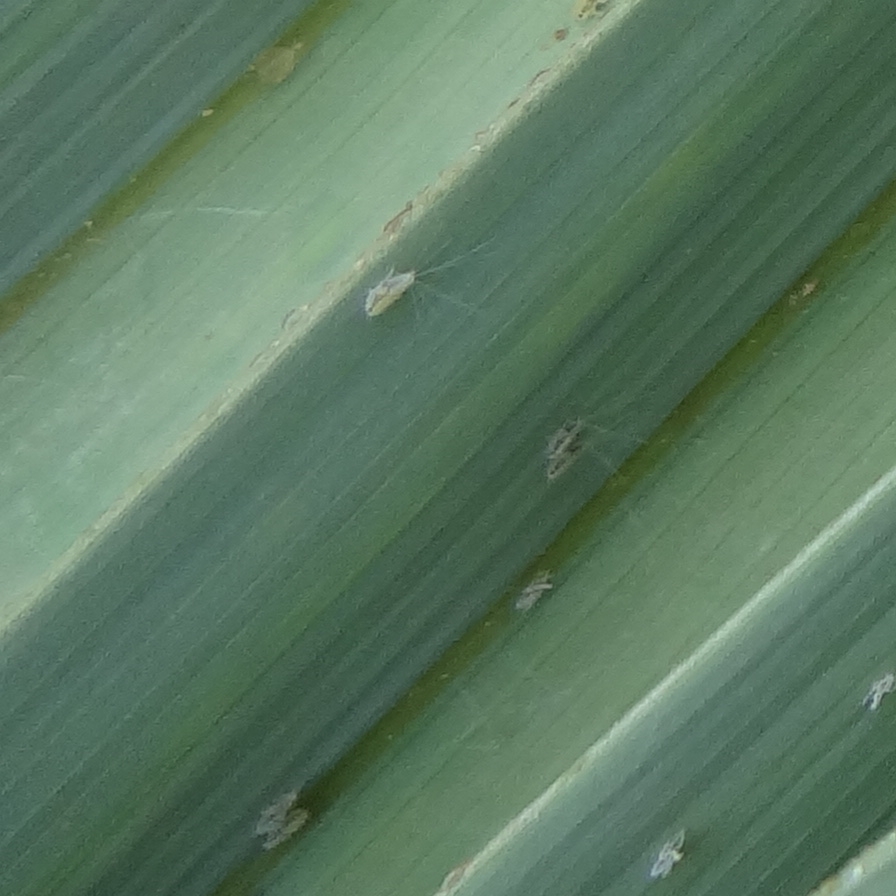
Label: Bug